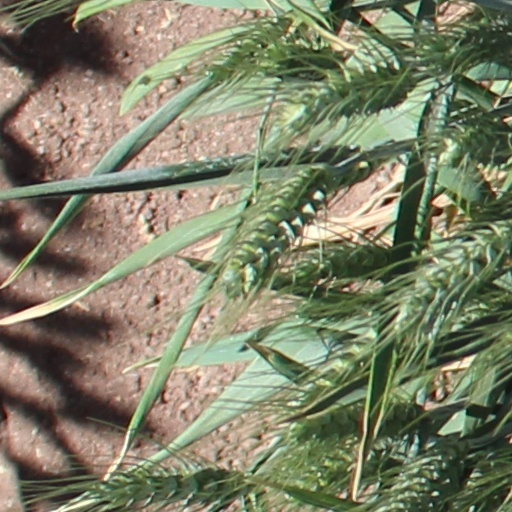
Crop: wheat